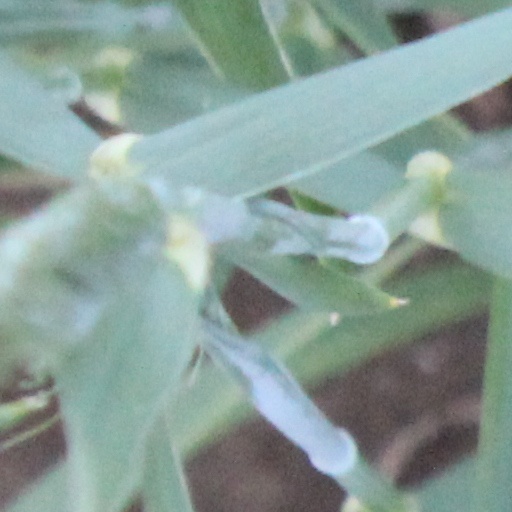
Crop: wheat